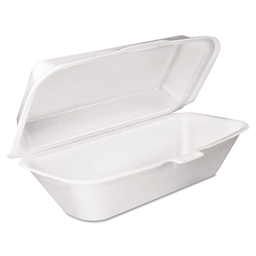
Label: paper